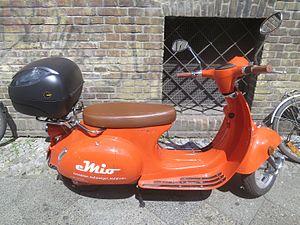
Un scooter électrique est un véhicule à deux roues, muni d'un moteur électrique alimenté par des batteries. Ce type de véhicule encore peu connu en France existe depuis une dizaine d'années et plusieurs technologies sont utilisées. Les scooters électriques sont très populaires dans de nombreux pays, notamment en Asie car ils offrent de nombreux avantages en comparaison avec le scooter thermique.